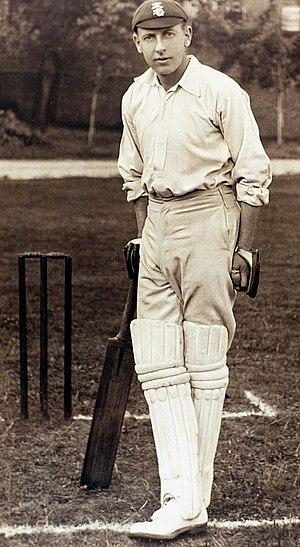
Sir Henry Dudley Gresham Leveson Gower, dit H. D. G. ou « Shrimp » Leveson Gower est un joueur de cricket et dirigeant sportif né le 8 mai 1873 à Titsey Place et mort le 1ᵉʳ février 1954 à Londres. Batteur de l'équipe de l'université d'Oxford de 1893 à 1896 et du Surrey County Cricket Club de 1895 à 1920, il est capitaine de l'équipe d'Angleterre au cours des trois seuls test-matchs qu'il joue, en 1910. Il occupe diverses responsabilités pendant et après sa carrière de joueur : membre du comité de sélection de l'équipe d'Angleterre, trésorier puis président du club du Surrey, membre du comité du Marylebone Cricket Club.